Bear Creek Secondary School

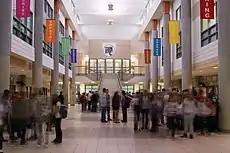
The School's Main Forum

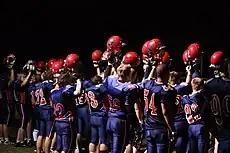
The Bear Creek boys' football team

The construction of Bear Creek was completed January 2001 by Bondfield Construction for the Simcoe County District School Board, costing CAD18,100,000. It was designed by Zawadzki Armin Stevens Architects. The two-storey school has an area of , and includes athletic facilities such as a gymnasium, exercise room, and a running track on the second floor. The school also features specialized classrooms, a round cafetorium, a food court area, and a large forum. Exterior features include a large parking area, an outdoor track and a large sports/football field. Nine years later, in 2010, a one-storey, area expansion added six new classrooms, including two woodshops, a dance studio, and a hospitality suite, amongst other facilities. The CAD7.5 million expansion budget also covered renovations to the original part of the school.